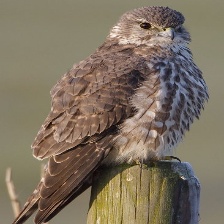
Species: MERLIN
Scientific name: FALCO COLUMBARIUS